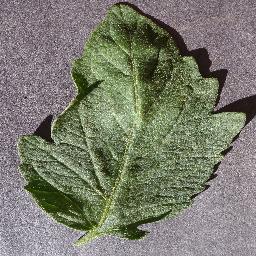
Label: Tomato___healthy